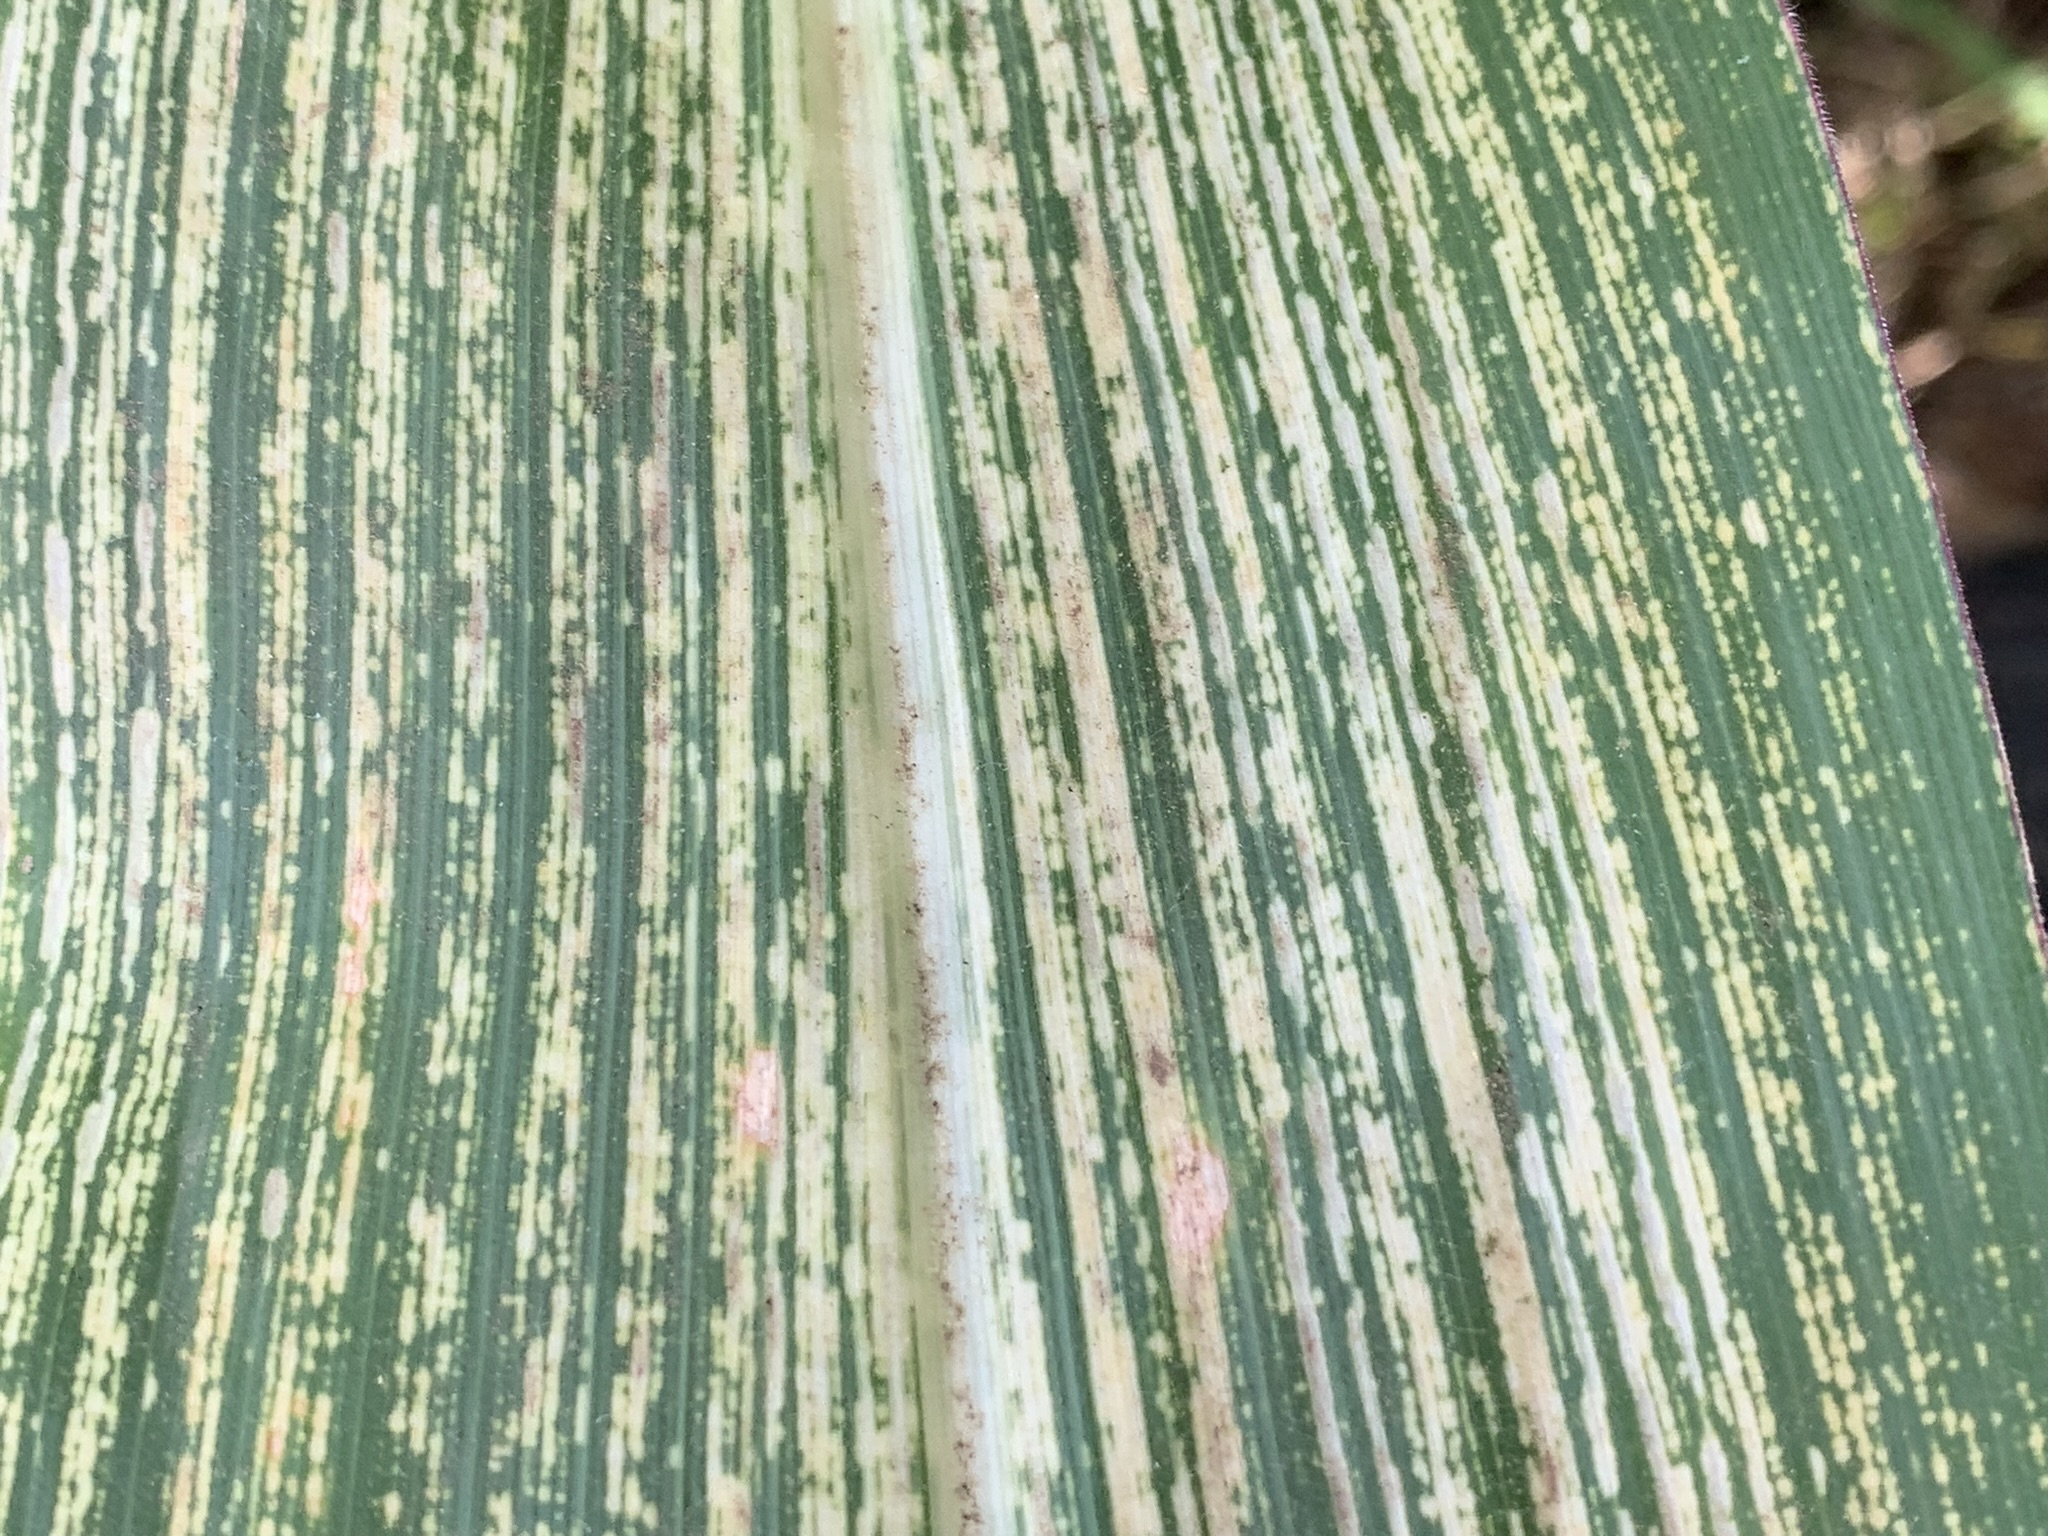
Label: MSV